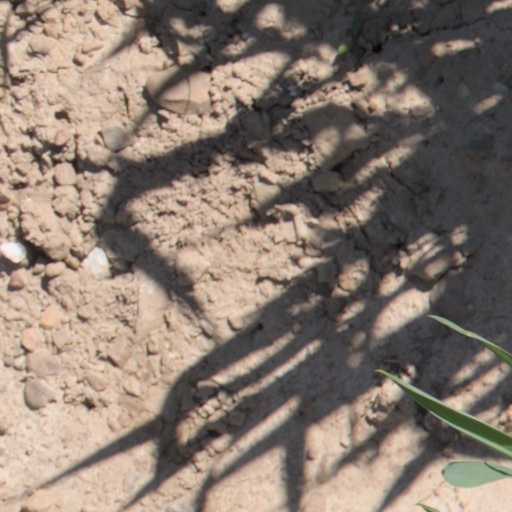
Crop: wheat